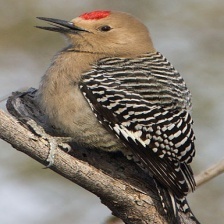
Species: GILA WOODPECKER
Scientific name: MELANERPES UROPYGIALIS